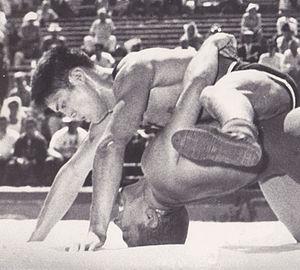
Masamitsu Ichiguchi est un lutteur japonais spécialiste de la lutte gréco-romaine. ors des Jeux olympiques d'été de 1964, qui se déroulent à domicile, il remporte la médaille d'or dans la catégorie des poids coq.